Port of Hueneme

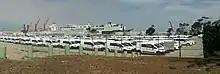
Various vehicles are shipped in and out of the port on large ships.

The ability to handle a diverse breadth of business is one way the port distinguishes itself from the much larger ports in Los Angeles County (Long Beach and Los Angeles) which are designed with the infrastructure to service container ships with approximately 5,000 containers. The port has five deep-water berths and two cranes for handling intermodal containers and bulk cargo. Vessels arriving carry between 1,250 and 1,500 containers as larger vessels are unable to use the berthing facilities. As an official port of entry into the United States and being adjacent to the Navy Base, the facility maintains a high level of security including monitoring those entering and leaving the port complex. Hazardous cargo cannot be processed through the port.